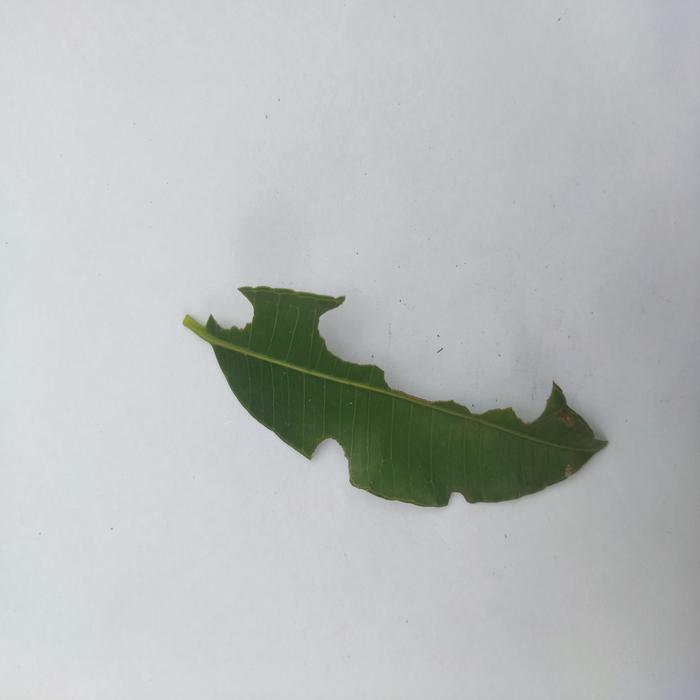
Crop: Hog Plum
Leaf condition: Caterpillars_Infestation